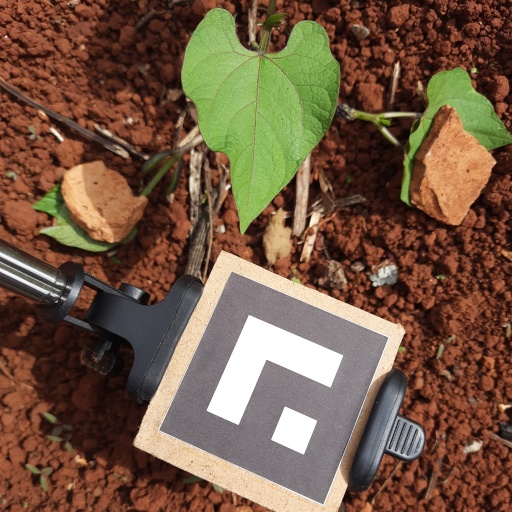
Observations: wavy surface, no eating holes, under sunlight